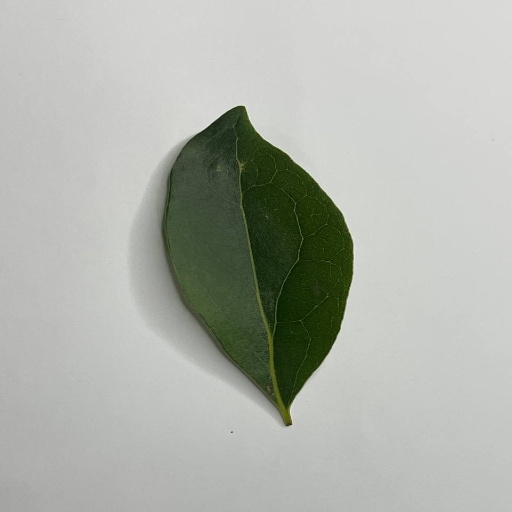
Species: Camphor
Leaf condition: Healthy Leaf